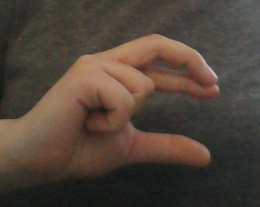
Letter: thal